Delftse Poort

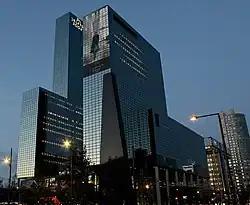

Delftse Poort is a twin-tower skyscraper complex at Weena 505 next to the Rotterdam Centraal railway station in Rotterdam, Netherlands. Tower I is tall and has 41 stories, while Tower II is tall and has 25 stories. Until May 2009, Tower I was the tallest office tower in the Netherlands. Both towers are built over a four-storey multifunctional podium which adjoins the Rotterdam central station. The entire complex is equipped with 28 elevators. The gross floor area in the complex is , and the offices occupy .